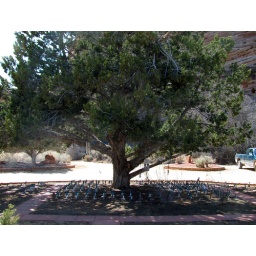
Many birds are buried under this tree